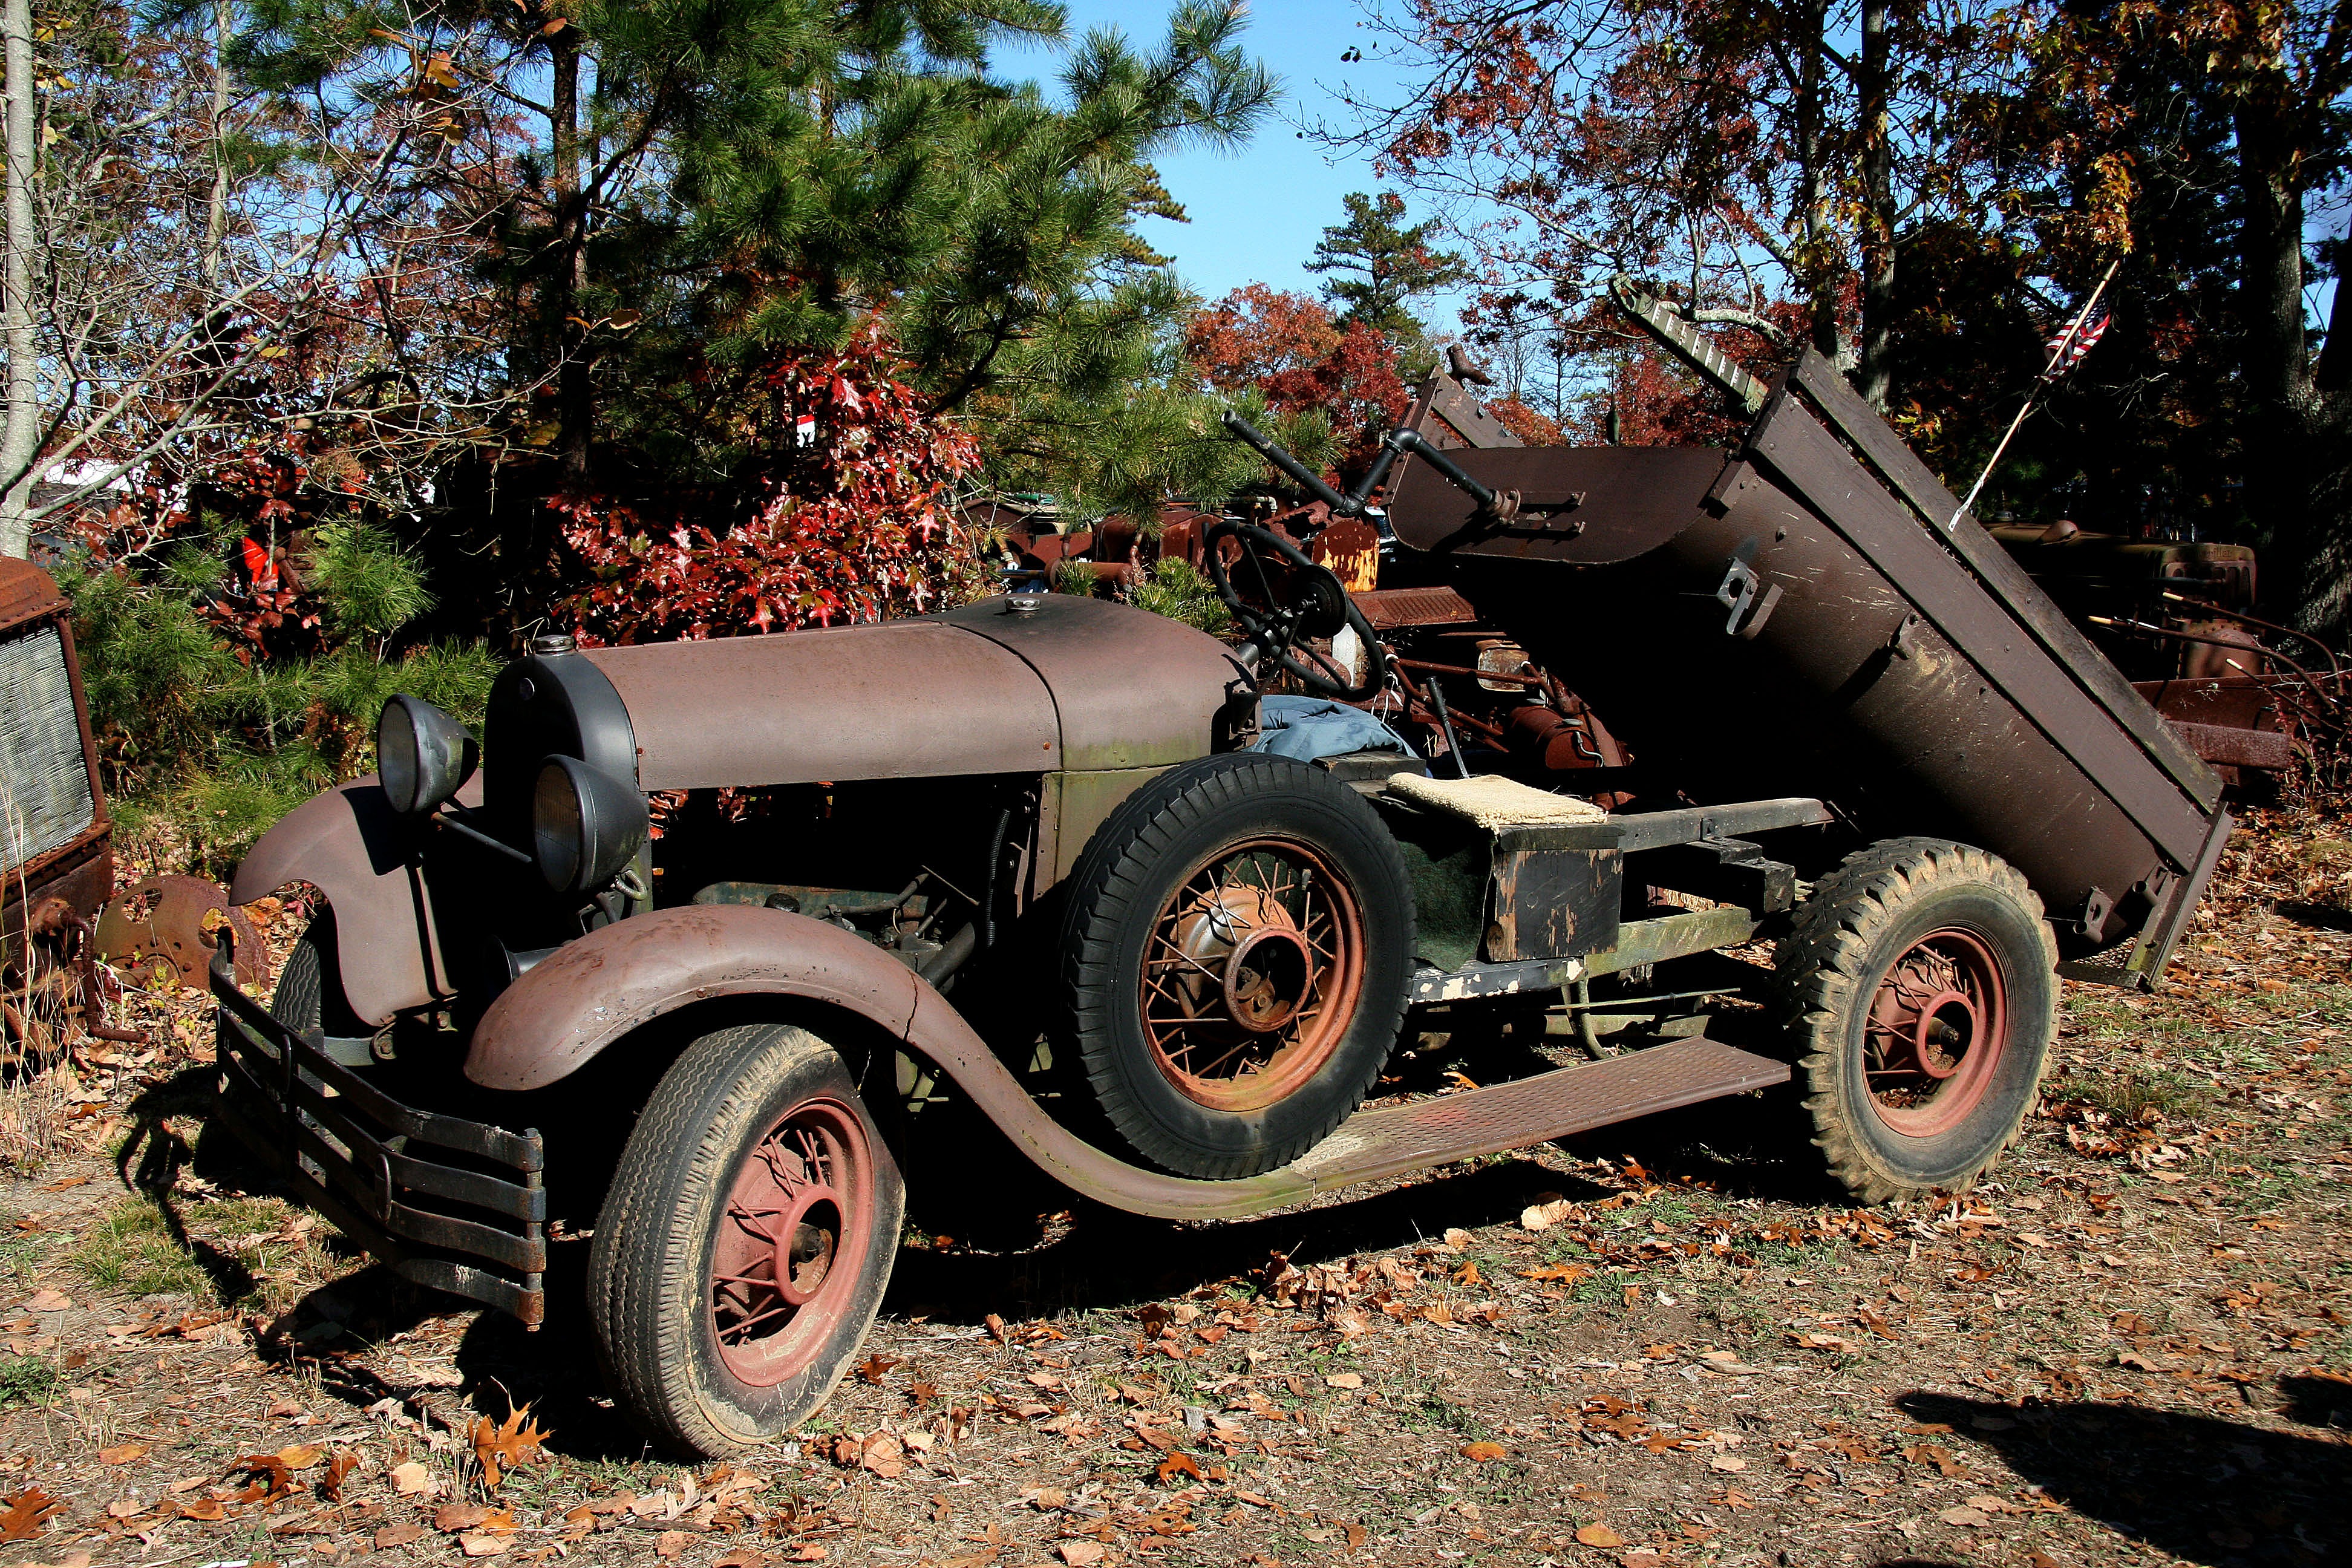
car, antique, rust, truck, vehicle, auto, abandoned, junk, old car, vintage car, rusted, junkyard, wreck, antique car, land vehicle, automobile make, off roading